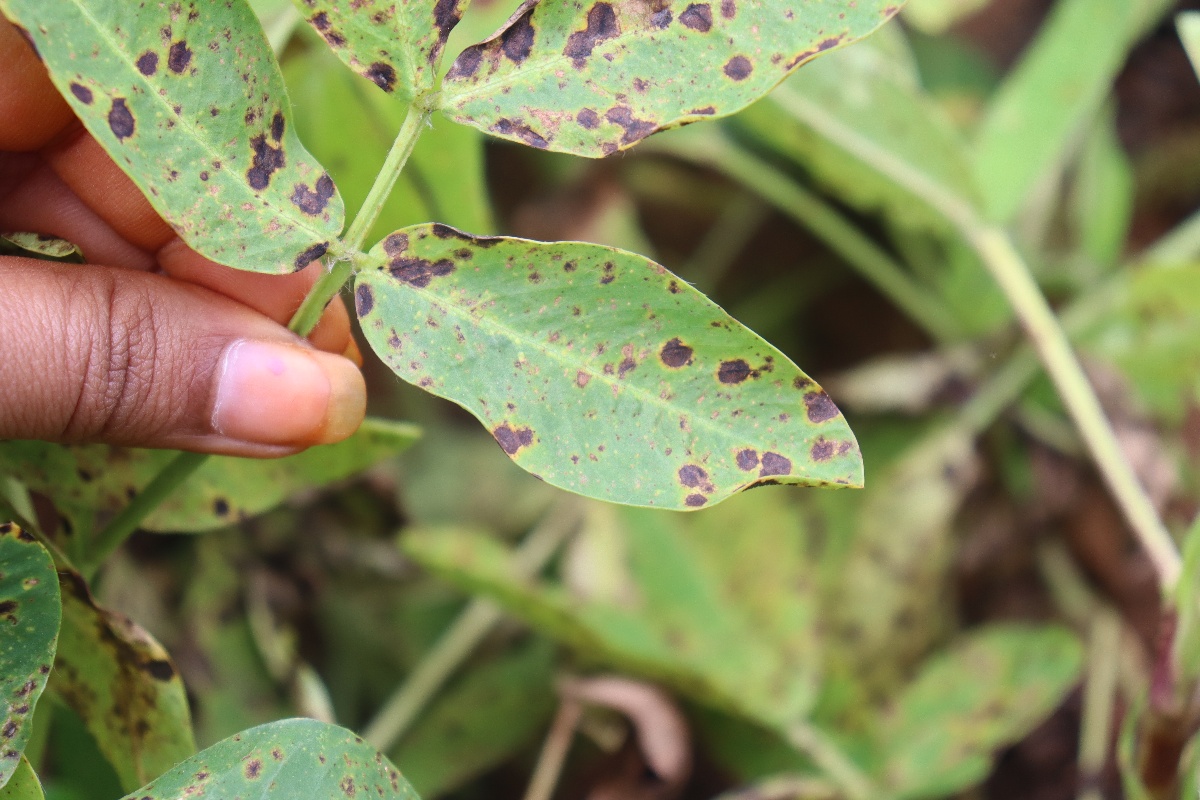
Label: late leaf spot